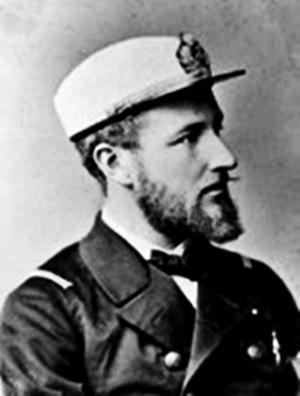
L’élection au trône de Grèce de 1862-1863 se produit à la suite de la déposition du roi d'origine bavaroise Othon Iᵉʳ de Grèce, en octobre 1862, et vise à donner au royaume de Grèce un nouveau souverain.
Louis Auguste Marie Eudes de Saxe-Cobourg-Kohary, prince de Saxe-Cobourg, né le 8 août 1845 au château d'Eu et mort le 14 septembre 1907 à Karlsbad, est un prince allemand de la Maison de Saxe-Cobourg, militaire austro-hongrois et un amiral de la marine impériale brésilienne.